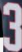
Number: 3